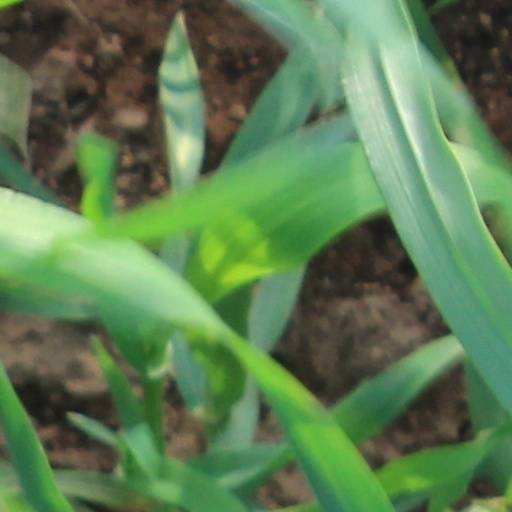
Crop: wheat